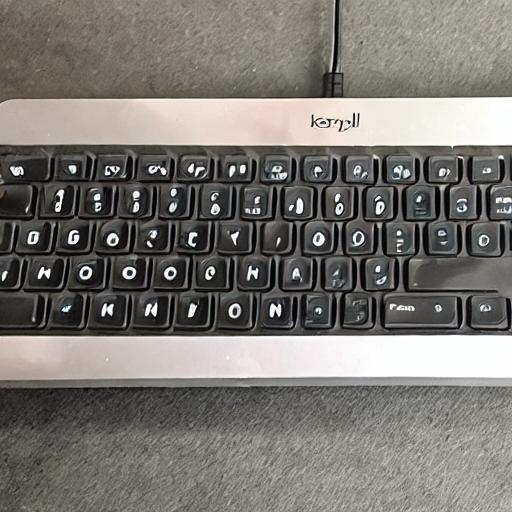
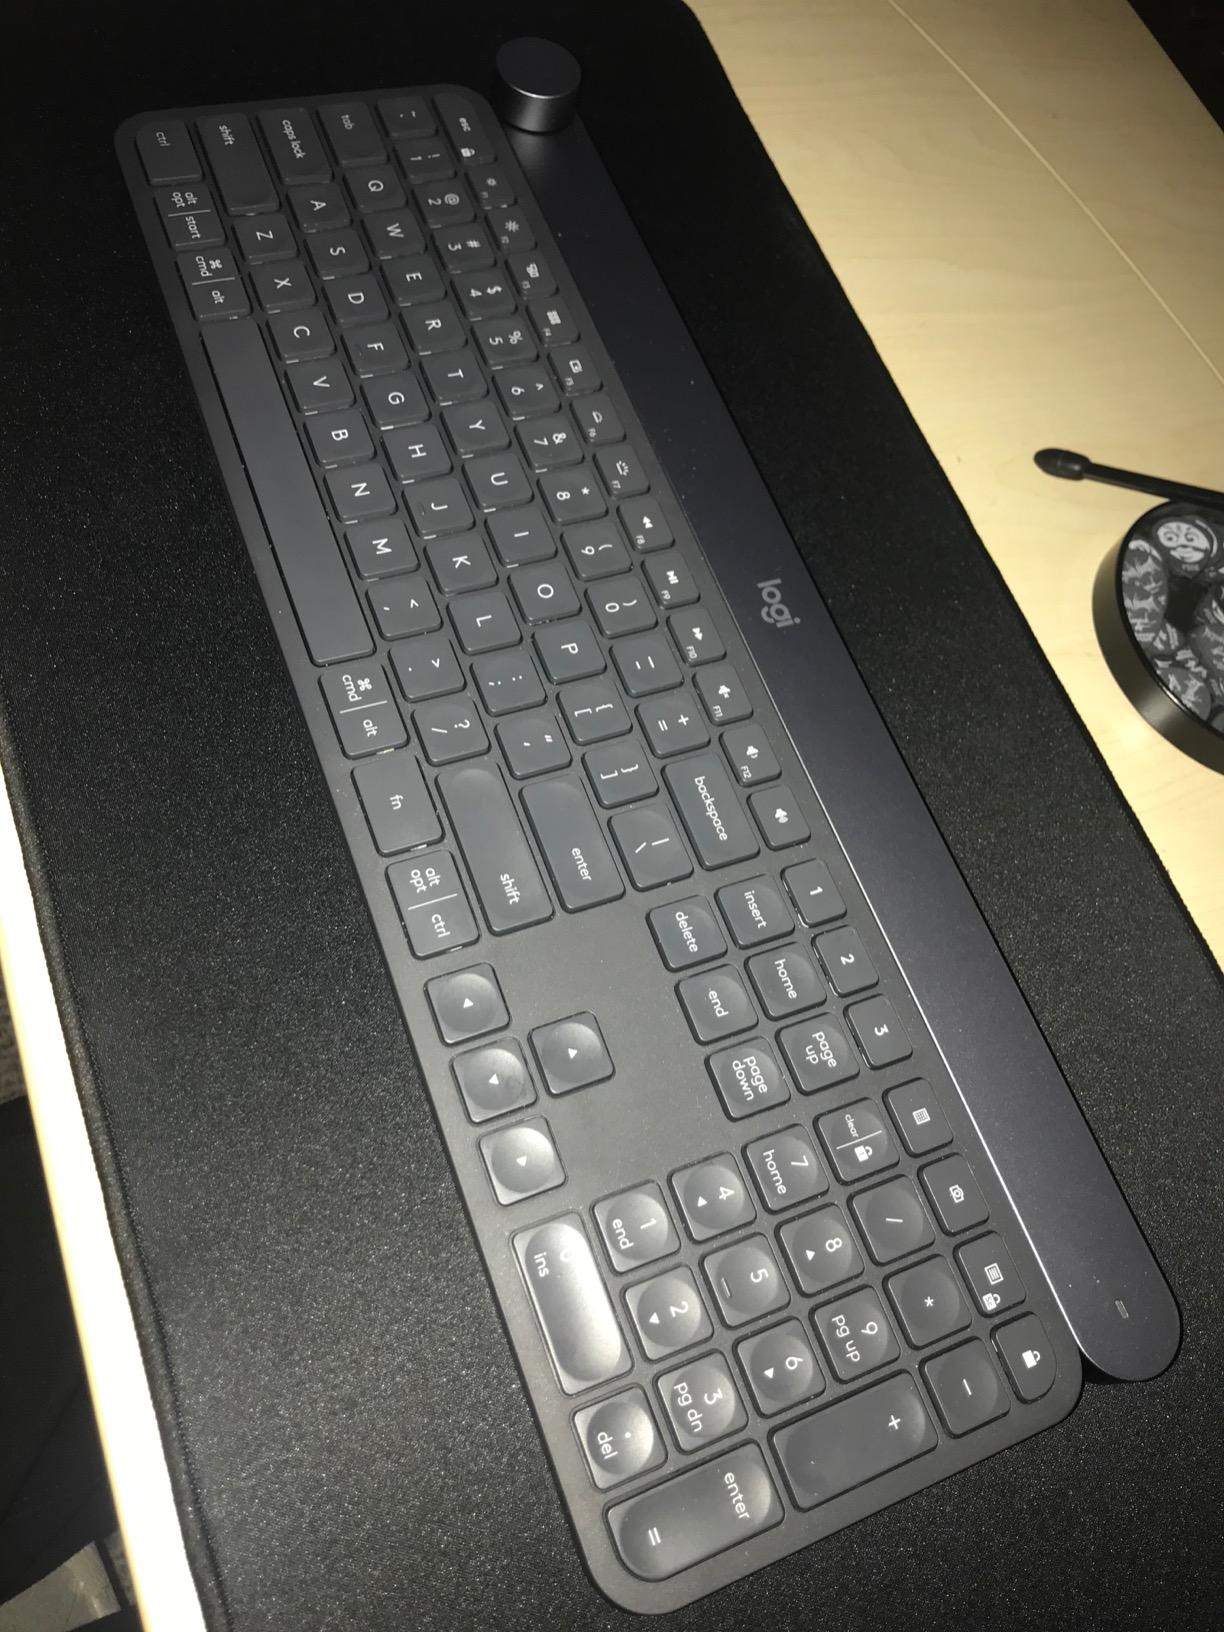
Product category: keyboard
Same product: no